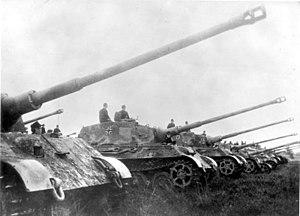
Le Panzerkampfwagen VI Königstiger ou Sd.Kfz. 182 Panzer VI Ausf. B Tiger II, surnommé Königstiger, est un char d'assaut allemand de la Seconde Guerre mondiale.